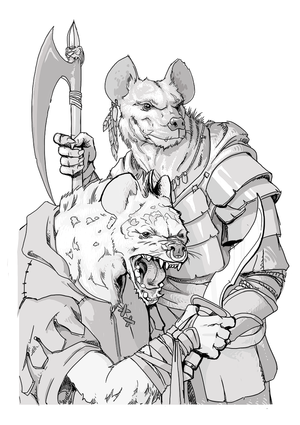
Racer og monstre i Dungeons & Dragons / Humanoider (andre) / Gnoll
Gnolls
"I bordrollespillet Dungeons & Dragons spiller fantasivæsner, herunder fabeldyr, drager, uhyrer og monstre, en væsentlig rolle, og der findes i hundredvis af forskellige slags. Under ét betegnes fantasivæsnerne ofte som ""racer"" eller monstre. Racerne og monstrene kan inddeles i mange kategorier, og på mange måder, men kategorierne menneskelignende racer og humanoide racer er vigtige. Som udgangspunkt, er det kun mennesker og de menneskelignende racer som er tilgængelige som spilkarakterer, men nogle valgfrie regelsupplementer udvider dog mulighederne.